Blockbuster bomb

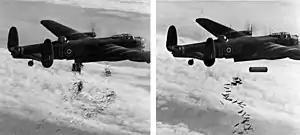
A Lancaster drops "window" (chaff) to disrupt enemy radar, then a 4,000 pound blockbuster bomb and incendiary bombs during Operation Hurricane against Duisburg on 14/15 October 1944

A blockbuster bomb or cookie was one of several of the largest conventional bombs used in World War II by the Royal Air Force (RAF). The term "blockbuster" was originally a name coined by the press and referred to a bomb which had enough explosive power to destroy an entire street or large building through the effects of blast in conjunction with incendiary bombs.